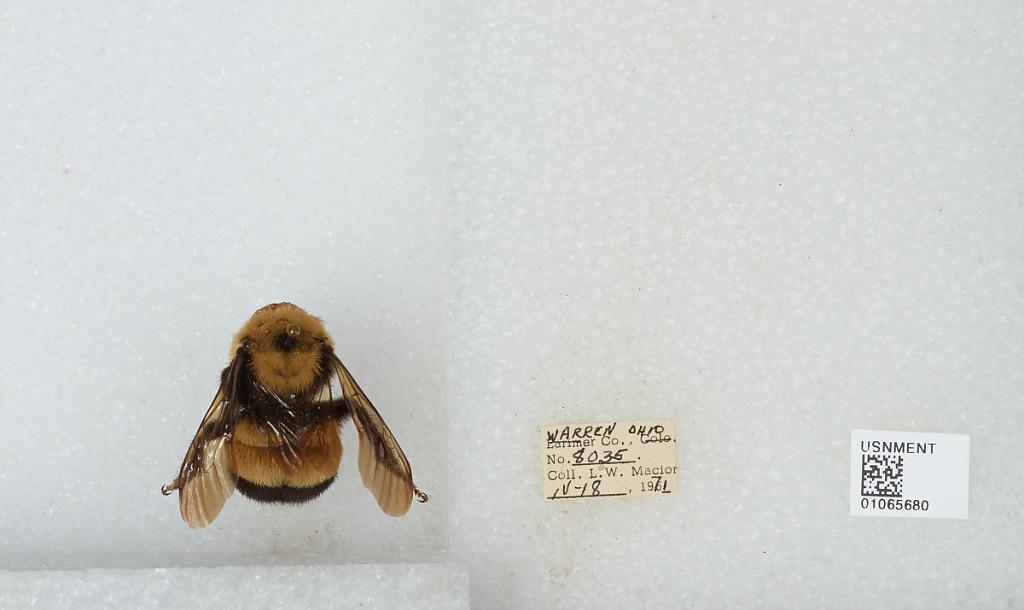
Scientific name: Bombus (Bombus) affinis Cresson
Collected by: L. Macior
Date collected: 1971-4-18
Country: United States
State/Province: Ohio
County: Warren
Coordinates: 39.4242, -84.1856